Food trucks in South Korea

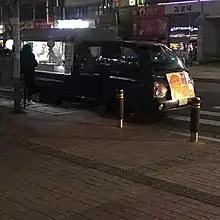

Before 2014, turning a vehicle into a food service truck was banned in South Korea over safety and sanitation concerns. The ban was lifted in August 2014 by the President of South Korea at the time, Park Geun-Hye, as part of her deregulation efforts to help revitalise South Korea's economy and create new forms of employment in the country. She stated that unnecessary business restrictions were a "lump of cancer killing our [South Korea's] body", and she aimed to reduce the number of these regulations by over 80% by 2016. Food trucks were first approved for operation in designated spaces inside amusement and public parks, and the South Korean government later expanded this to other designated spaces around sports facilities, riversides, college campuses and highway rest areas.